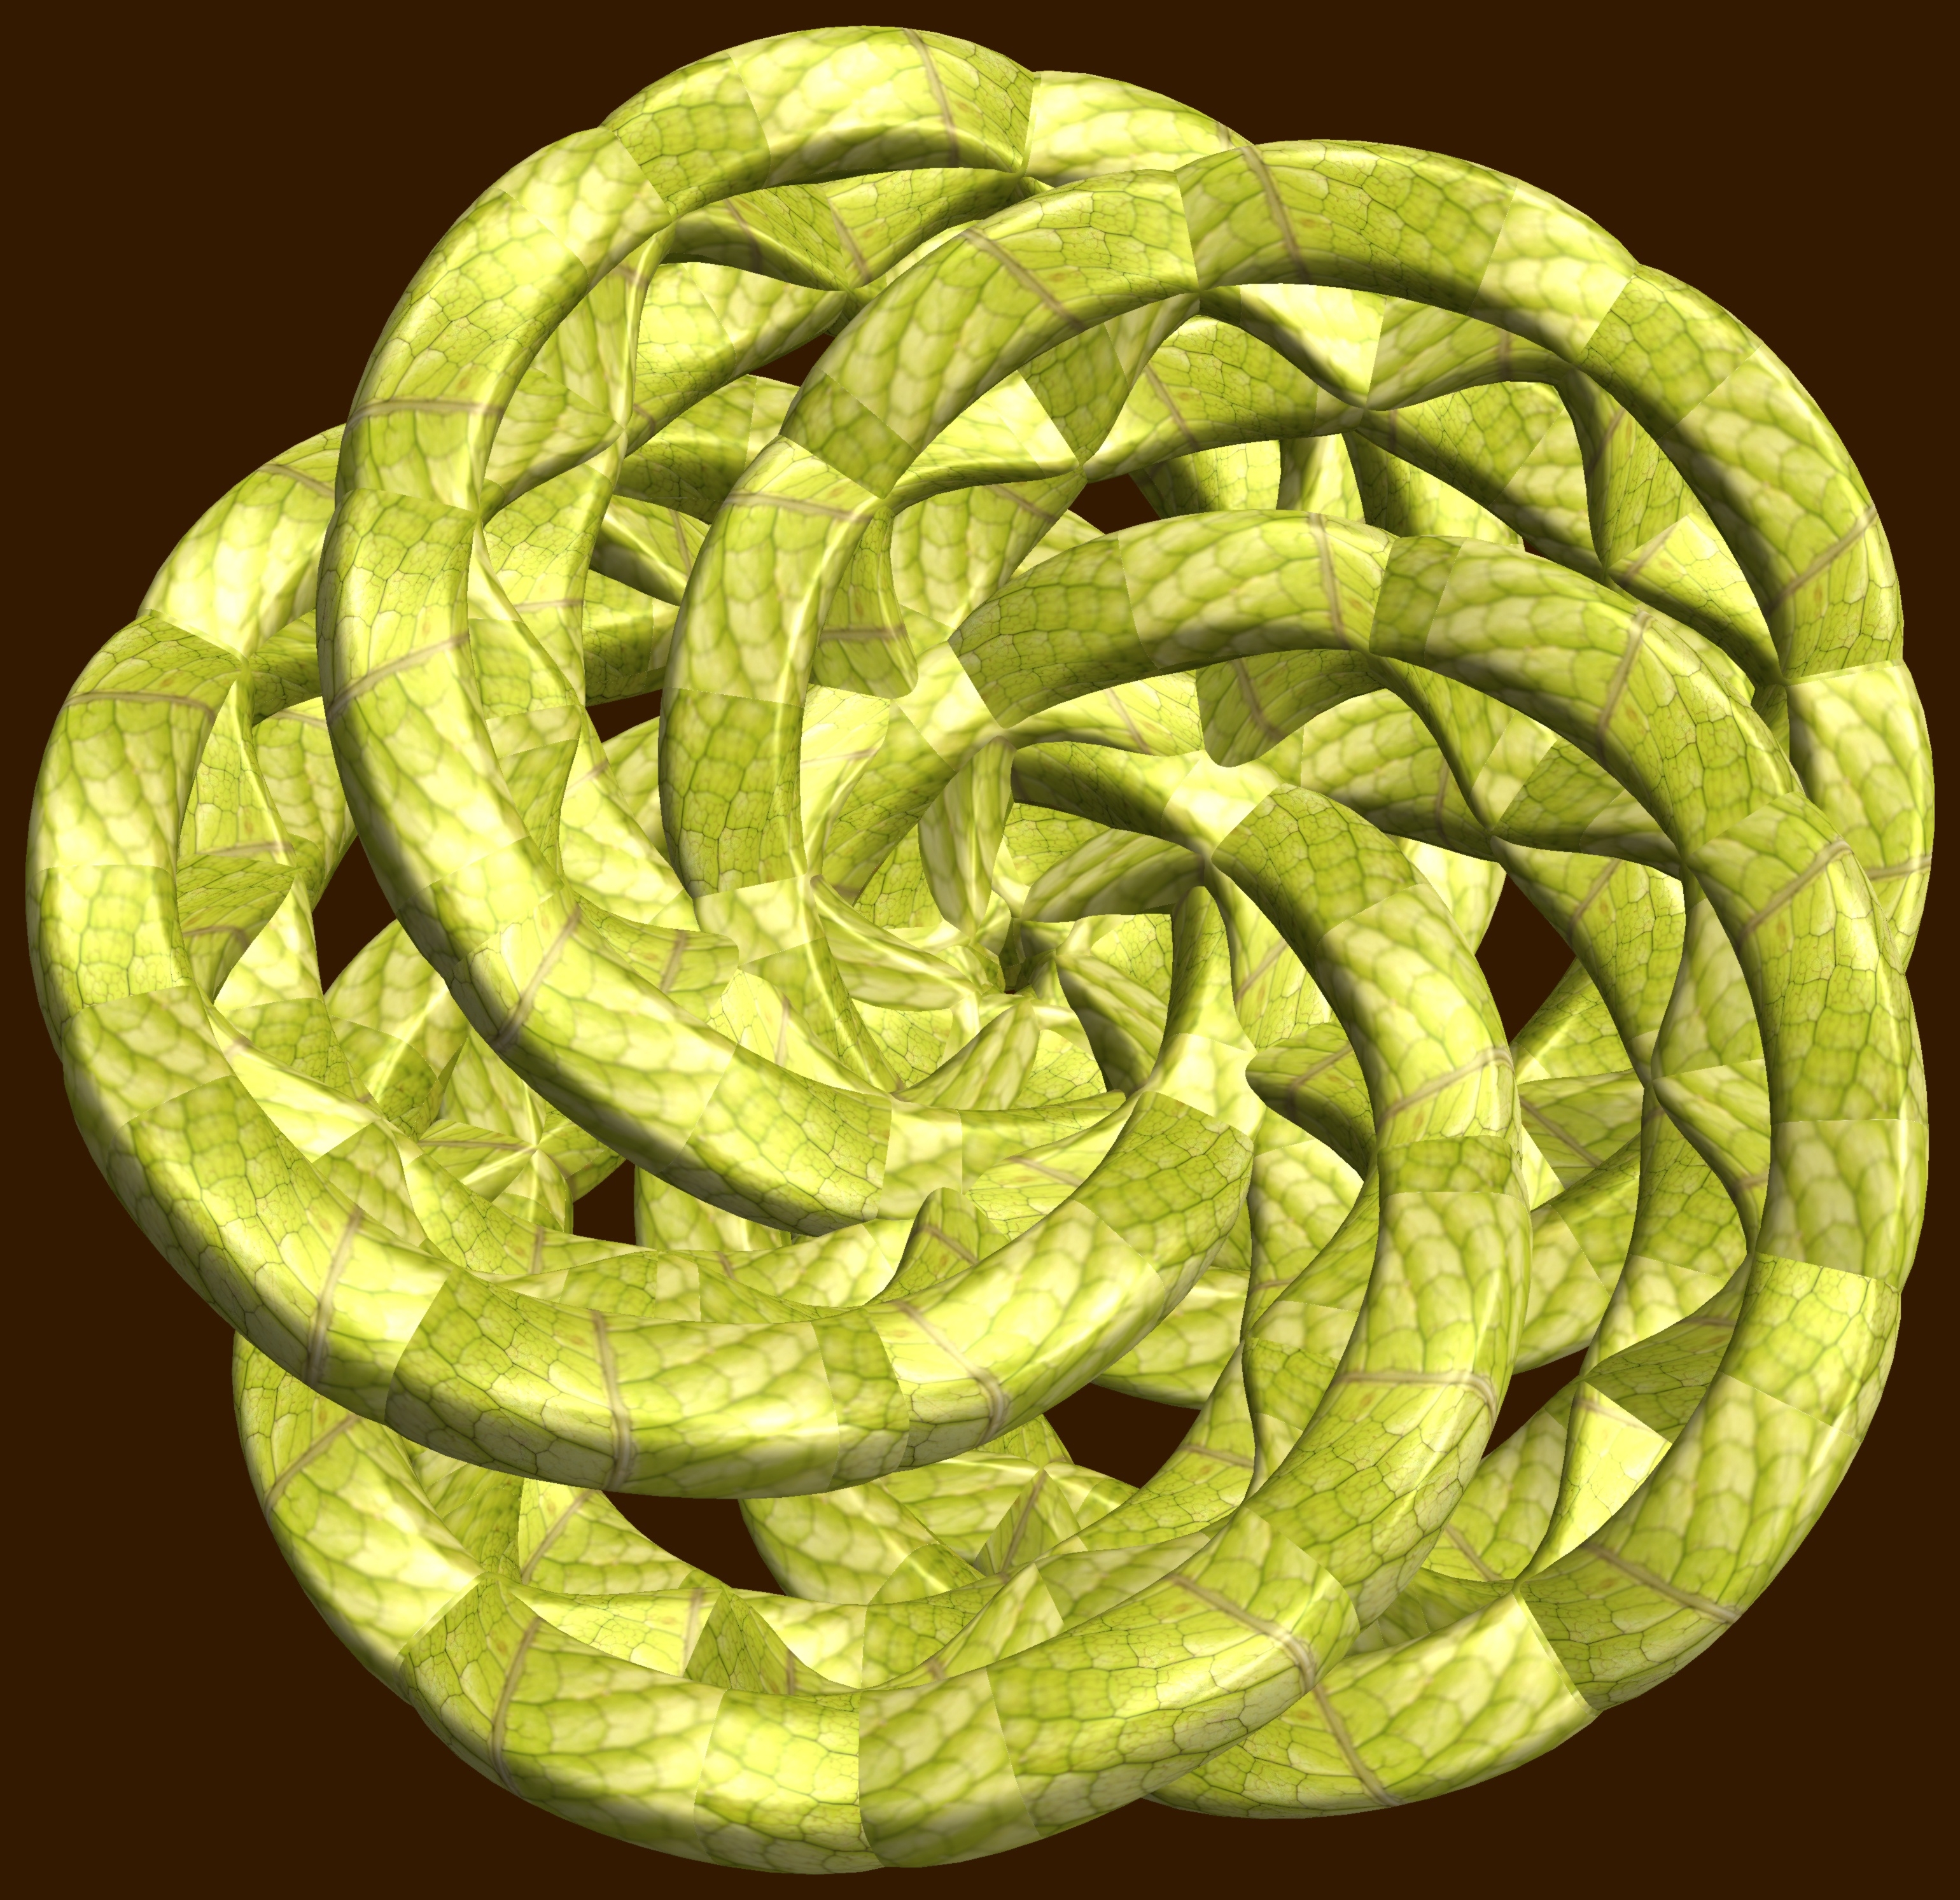
abstract, structure, plant, texture, leaf, flower, pattern, food, green, produce, vegetable, geometry, sculpture, design, symmetry, 3d, graphic, shape, knot, torus, mathematica, cg, parametricplot3d, code, program, algorithm, mapping, geometricsculpture, fiddlehead fern